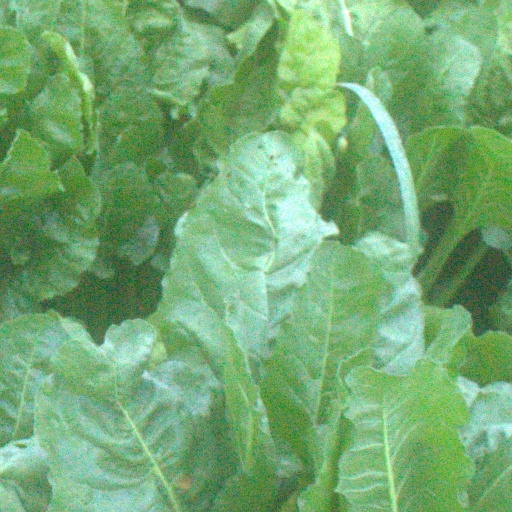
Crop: sugar beet